Venturi (company)

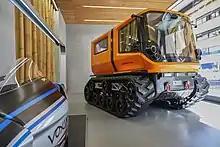
The Antarctica vehicle in the Venturi showroom in Monaco

Mission 02 is an electric car journey reminiscent of Citroën's Croisière Jaune ("Yellow Expedition"), one of the first rally raids of the 20th century. Departing from Shanghai on May 3, 2010, the expedition covered 14,900 km, crossing China, Kazakhstan, Russia, Ukraine, Poland, the Czech Republic and Germany, finally arriving in Paris on July 13. To date, this is the longest distance covered by an unassisted electric vehicle. This performance was accomplished by Xavier Chevrin and Géraldine Gabin. The vehicle used was an electric Citroën Berlingo "Powered by Venturi". Two battery packs were added in order to increase its range to 500 km.